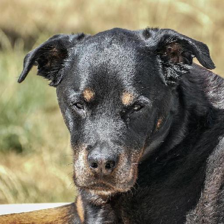
Label: animals